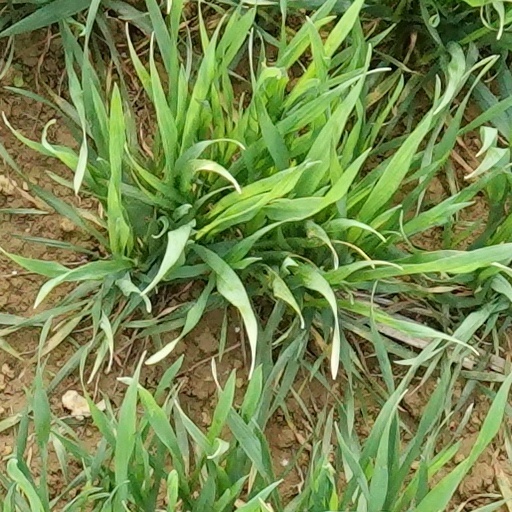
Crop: wheat